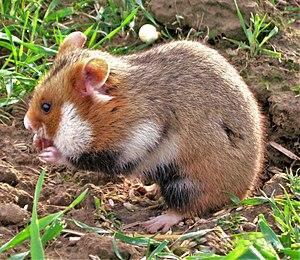
Le Hamster d'Europe est une petite espèce de rongeurs de silhouette massive et d'aspect robuste, qui se rencontre en Europe et en Asie. C'est le plus grand des hamsters et la seule espèce contemporaine du genre Cricetus. C'est aussi le seul hamster qui vit à l'état sauvage en Europe occidentale même si, malgré des mesures de protection et de réintroduction, cette espèce compte en 2009 parmi les « mammifères les plus menacés d'Europe » selon la Commission européenne. On l'y rencontre encore notamment dans l'est de la France, en Alsace, ainsi qu'en Belgique, où il est au bord de l'extinction en raison de la destruction de son habitat par l'agriculture intensive et l'urbanisation. Si l'espèce était assez abondante en Europe de l'Est et en Asie il y a encore quelques années, elle a disparu des trois quarts de son territoire et son taux de reproduction est aujourd'hui en chute libre. Le Hamster d'Europe vient de passer en danger critique, selon l'Union internationale pour la conservation de la nature.